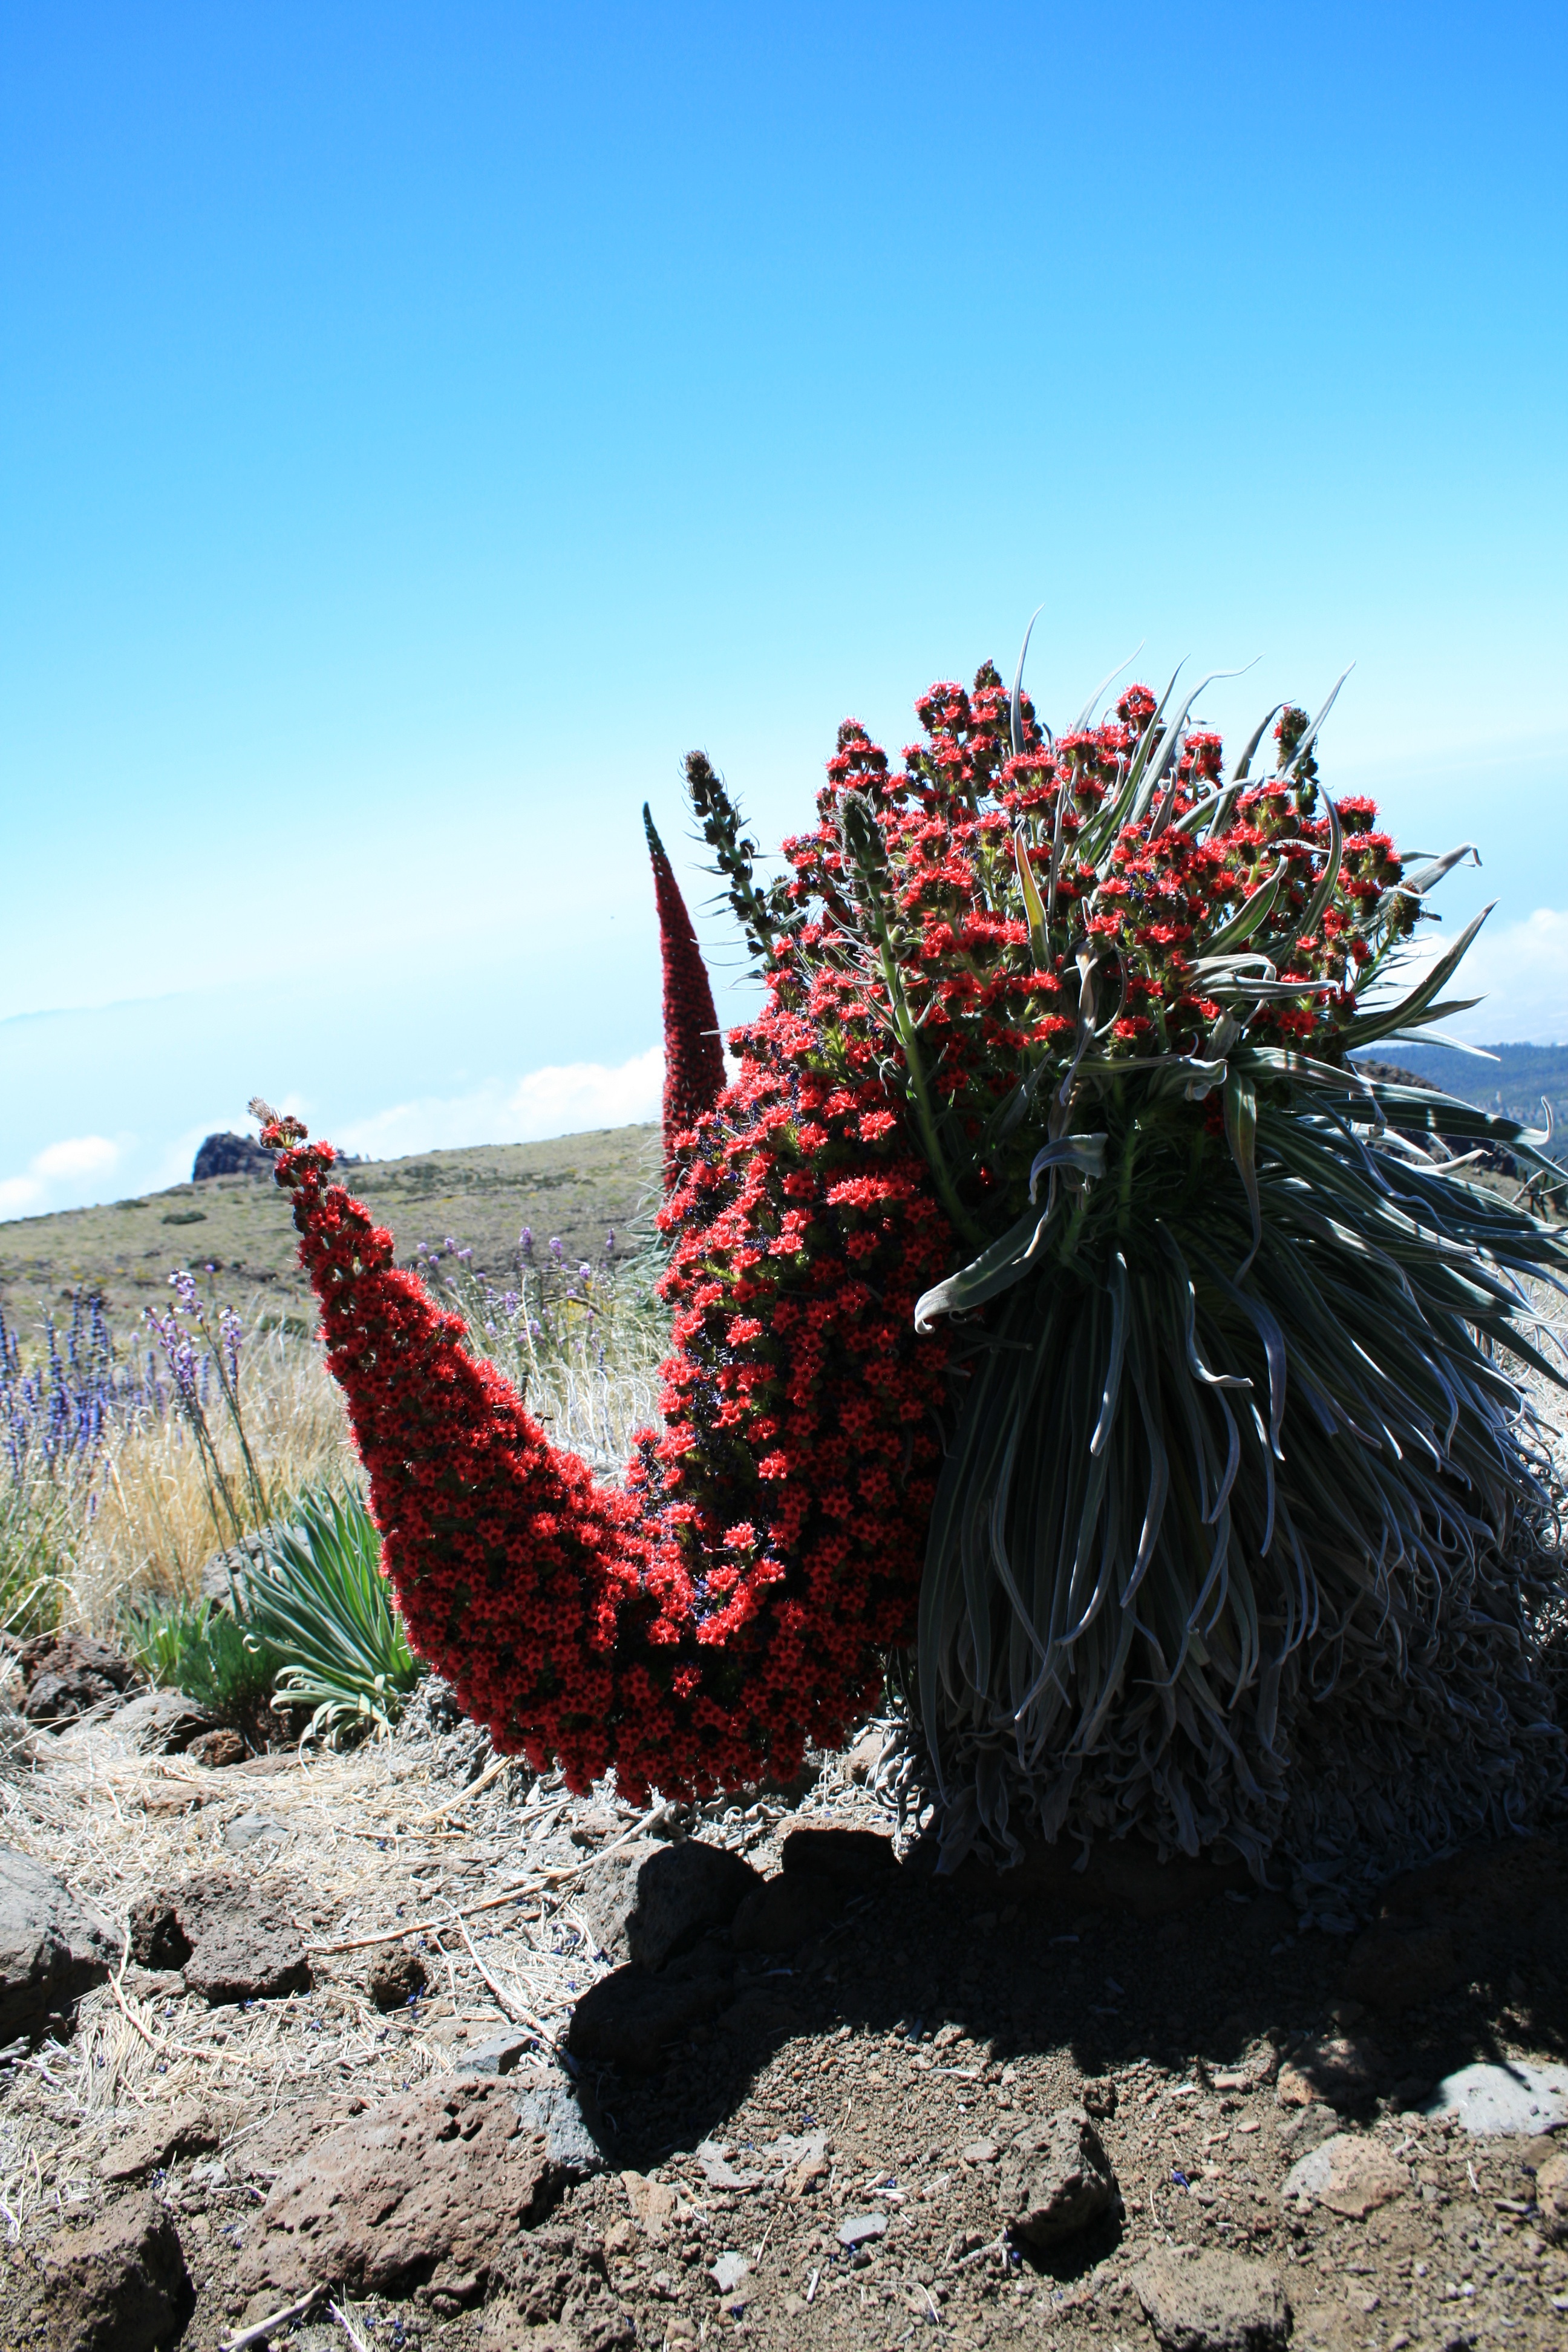
sea, nature, grass, rock, plant, leaf, flower, red, flora, tenerife, echium, red flowers, teide national park, tajinaste rojo, red flowering tajinaste